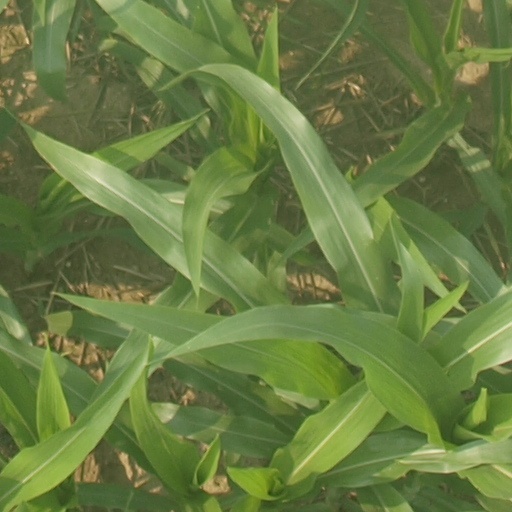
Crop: maize; corn